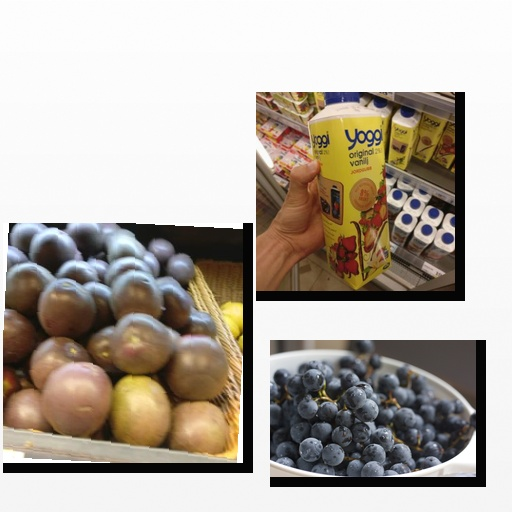
Food items: strawberry_yogurt, grapes, passion_fruit